Santiniketan Leather Goods

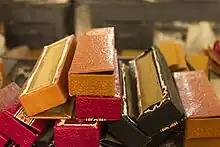
Boxes made of goat leather

Santiniketan Leather Goods are leather products made in Santiniketan and surrounding villages near Kolkata, West Bengal, India. The material used is vegetable tanned leather with art work done by touch dyeing. Its artistic leather bags are popular in foreign markets and are exported to many countries including Japan and the U.S. They are generally made of E. I. Leather (East India Leather) from sheepskin and goatskin.